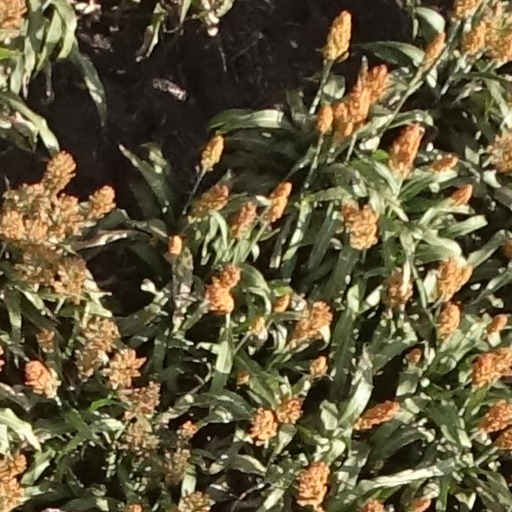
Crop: sorghum